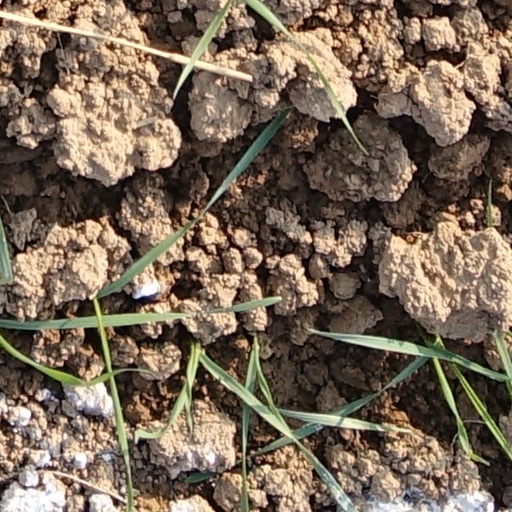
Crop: wheat